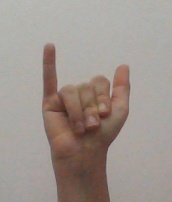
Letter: ya